Shelby Place Historic District

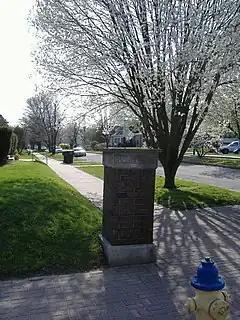
Shelby Place Brick Marker

The sole non-building contributing feature of the district is the eastern entrance to Shelby Place, which consists of two five-feet tall square brick columns on concrete bases which are original to the district. Both have concrete caps which say "Shelby Place" on them. Two similar columns once occupied the western entrance of the district, but nothing remains of the northwestern column, and the southwestern has only remnants.